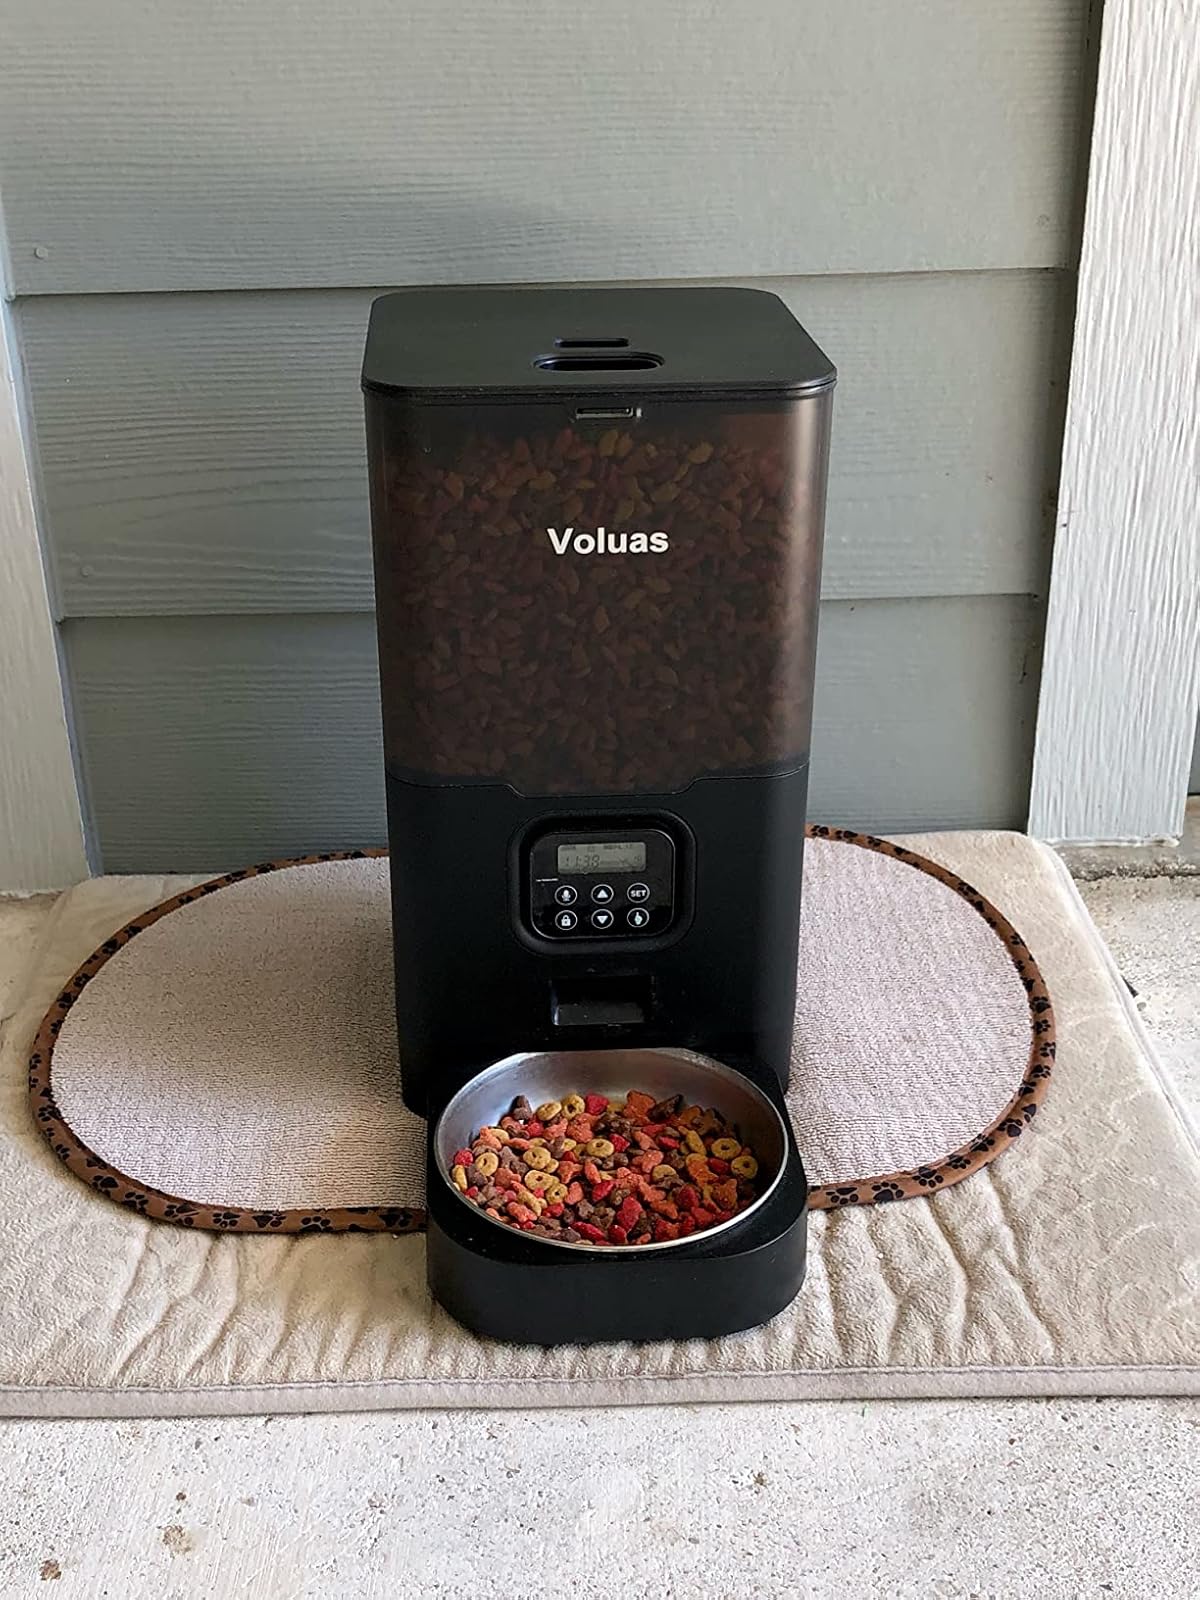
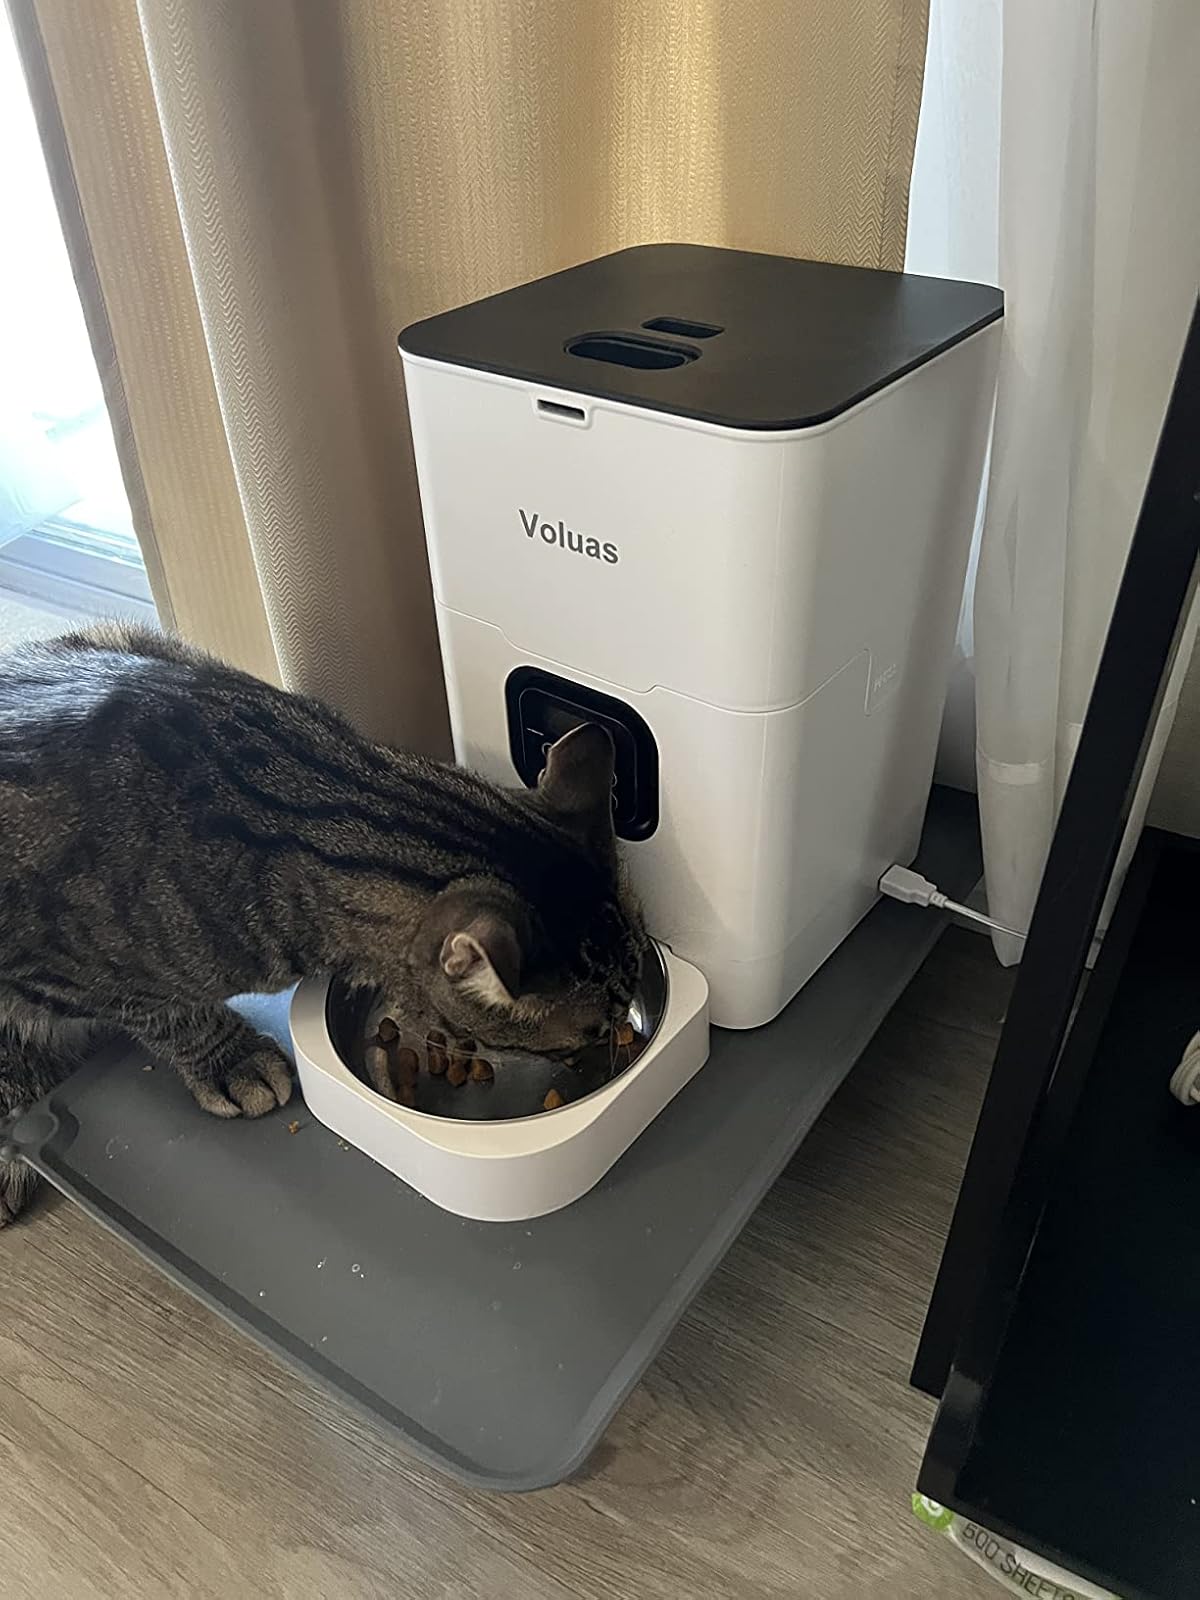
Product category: items_feeder
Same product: no